1994 Commonwealth Games

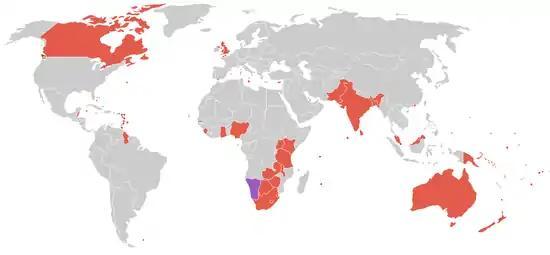
Nations that competed at the Games

This is a full table of the medal count of the 1994 Commonwealth Games. These rankings sort by the number of gold medals earned by a country. The number of silvers is taken into consideration next and then the number of bronze. If, after the above, countries are still tied, equal ranking is given and they are listed alphabetically. This follows the system used by the IOC, IAAF and BBC.